Seneca Park Zoo

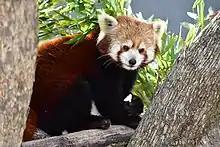

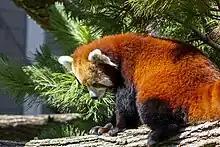

Seneca Park Zoo reaches out to many communities in the Western New York region to educate the public with regards to animal and resource conservation, environmental awareness and recycling programs. The zoo is a popular destination for school field trips and the zoo has created expeditions for schoolchildren to learn specific lessons in a zoo setting. The ZooMobile, sponsored by Wegmans, brings small, transportable animals to places like recreation centers, libraries, festivals, senior living facilities and schools. The Butterfly Beltway program, sponsored by the Daisy Marquis Jones Foundation, is a program aimed at planting butterfly gardens to increase populations of monarch butterflies, vital pollinators in the region. Additional programs such as summer programming, ZooCamp and ZooTeens give the community an opportunity to enjoy first-hand experiences with educators, zoo keepers and animals.